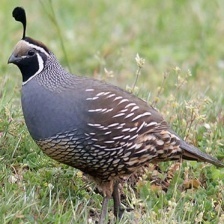
Species: CALIFORNIA QUAIL
Scientific name: CALLIPEPLA CALIFORNICA
ImageNet parent category: quail